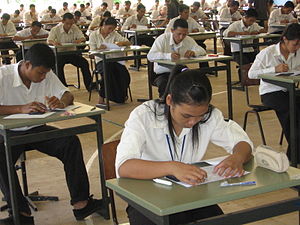
Eksamen
Studerende i Cambodia ved skriftlig eksamen.
En eksamen er en prøve eller overhøring, i nutiden mest brugt om en afsluttende prøve. Ved de fleste eksamener medvirker foruden kandidaten en eksaminator og en udefrakommende censor.